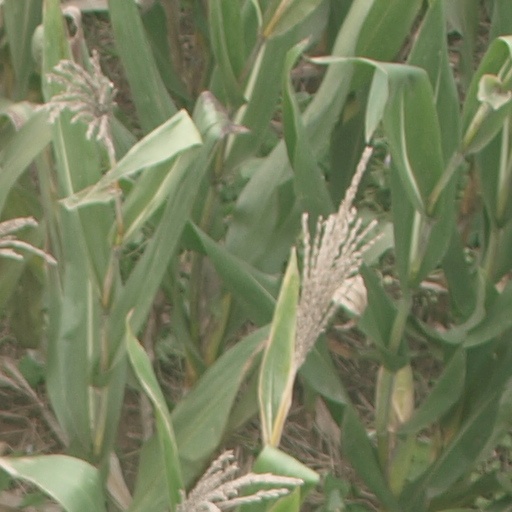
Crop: maize; corn